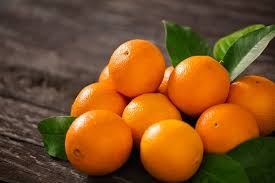
Label: Orange